Nonsynaptic plasticity

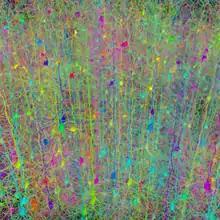
Neurons interact in complex networks that affect the generation of action potentials in other neurons.

The excitability of a neuron at any point depends on the internal and external conditions of the cell at the time of stimulation. Since a neuron typically receives multiple incoming signals at a time, the propagation of an action potential depends on the integration of all the incoming excitatory and inhibitory postsynaptic potentials arriving at the axon hillock. If the summation of all excitatory and inhibitory signals depolarize the cell membrane to the threshold voltage, an action potential is fired. Changing the intrinsic excitability of a neuron will change that neuron's function.